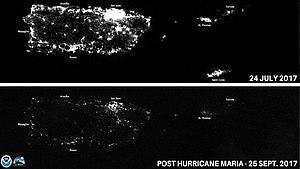
L’ouragan Maria est le quatorzième cyclone tropical, le septième ouragan dont le quatrième ouragan majeur de la saison cyclonique 2017 dans l'océan Atlantique nord et le deuxième ouragan de catégorie 5 après l'ouragan Irma survenu une semaine auparavant. Formé à partir d'une onde tropicale ayant traversé l'Atlantique tropical depuis l'Afrique de l'ouest, il a pris beaucoup de temps à devenir une dépression tropicale mais s'est intensifié ensuite rapidement près des Petites Antilles qu'il a traversé à la catégorie 5.